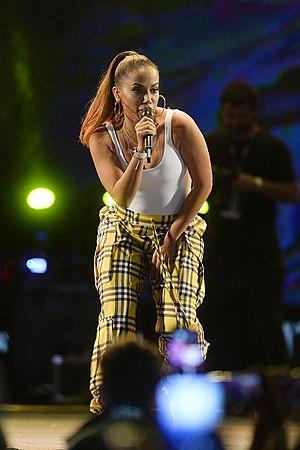
Anitta, de son vrai nom Larissa de Macedo Machado, est une chanteuse, danseuse, mannequin, actrice et présentatrice brésilienne, née le 30 mars 1993 à Rio de Janeiro.